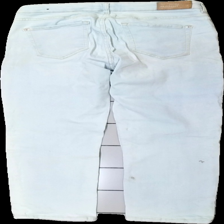
View: back
Type: Jeans
Category: Ladies
Brand: Mango
Colors: Blue
Material: 100% cotton
Cut: Regular
Size: 38
Season: All
Trend: Denim
Stains: Major
Damage: fläckar
Damage location: middle left
Damage 2: fläckar
Damage 2 location: middle right
Damage 3: fläckar
Damage 3 location: bottom right
Price range: <50
Recommended usage: Export
Description: blå jeans med flera små fläckar över hela